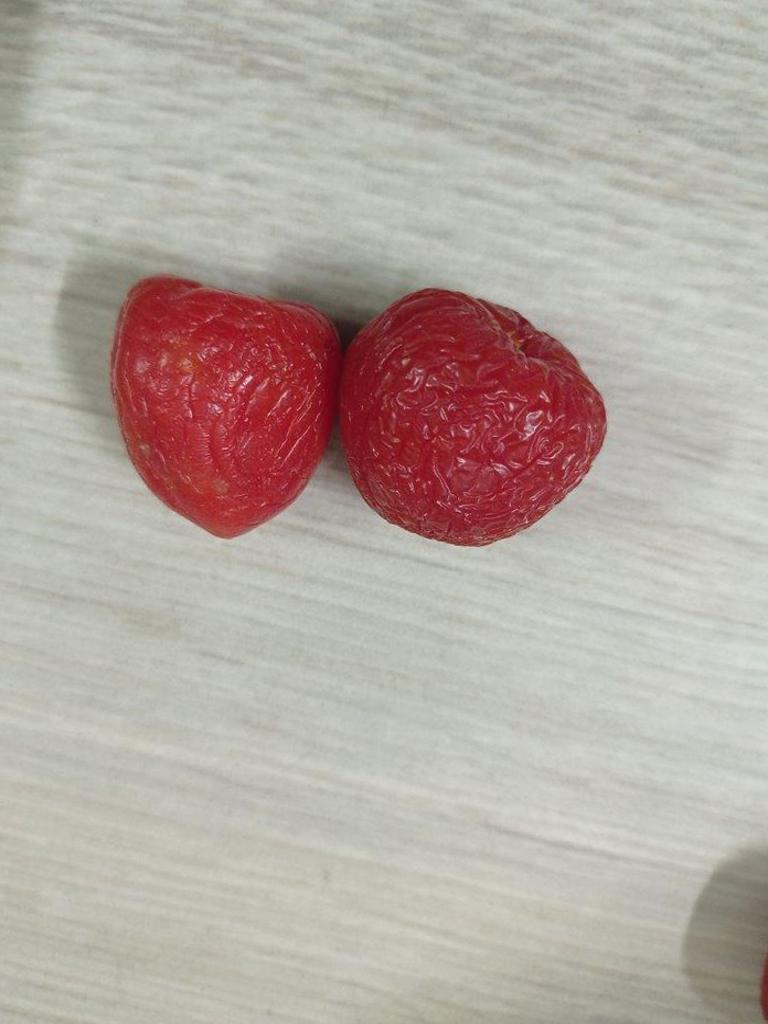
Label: Rotten